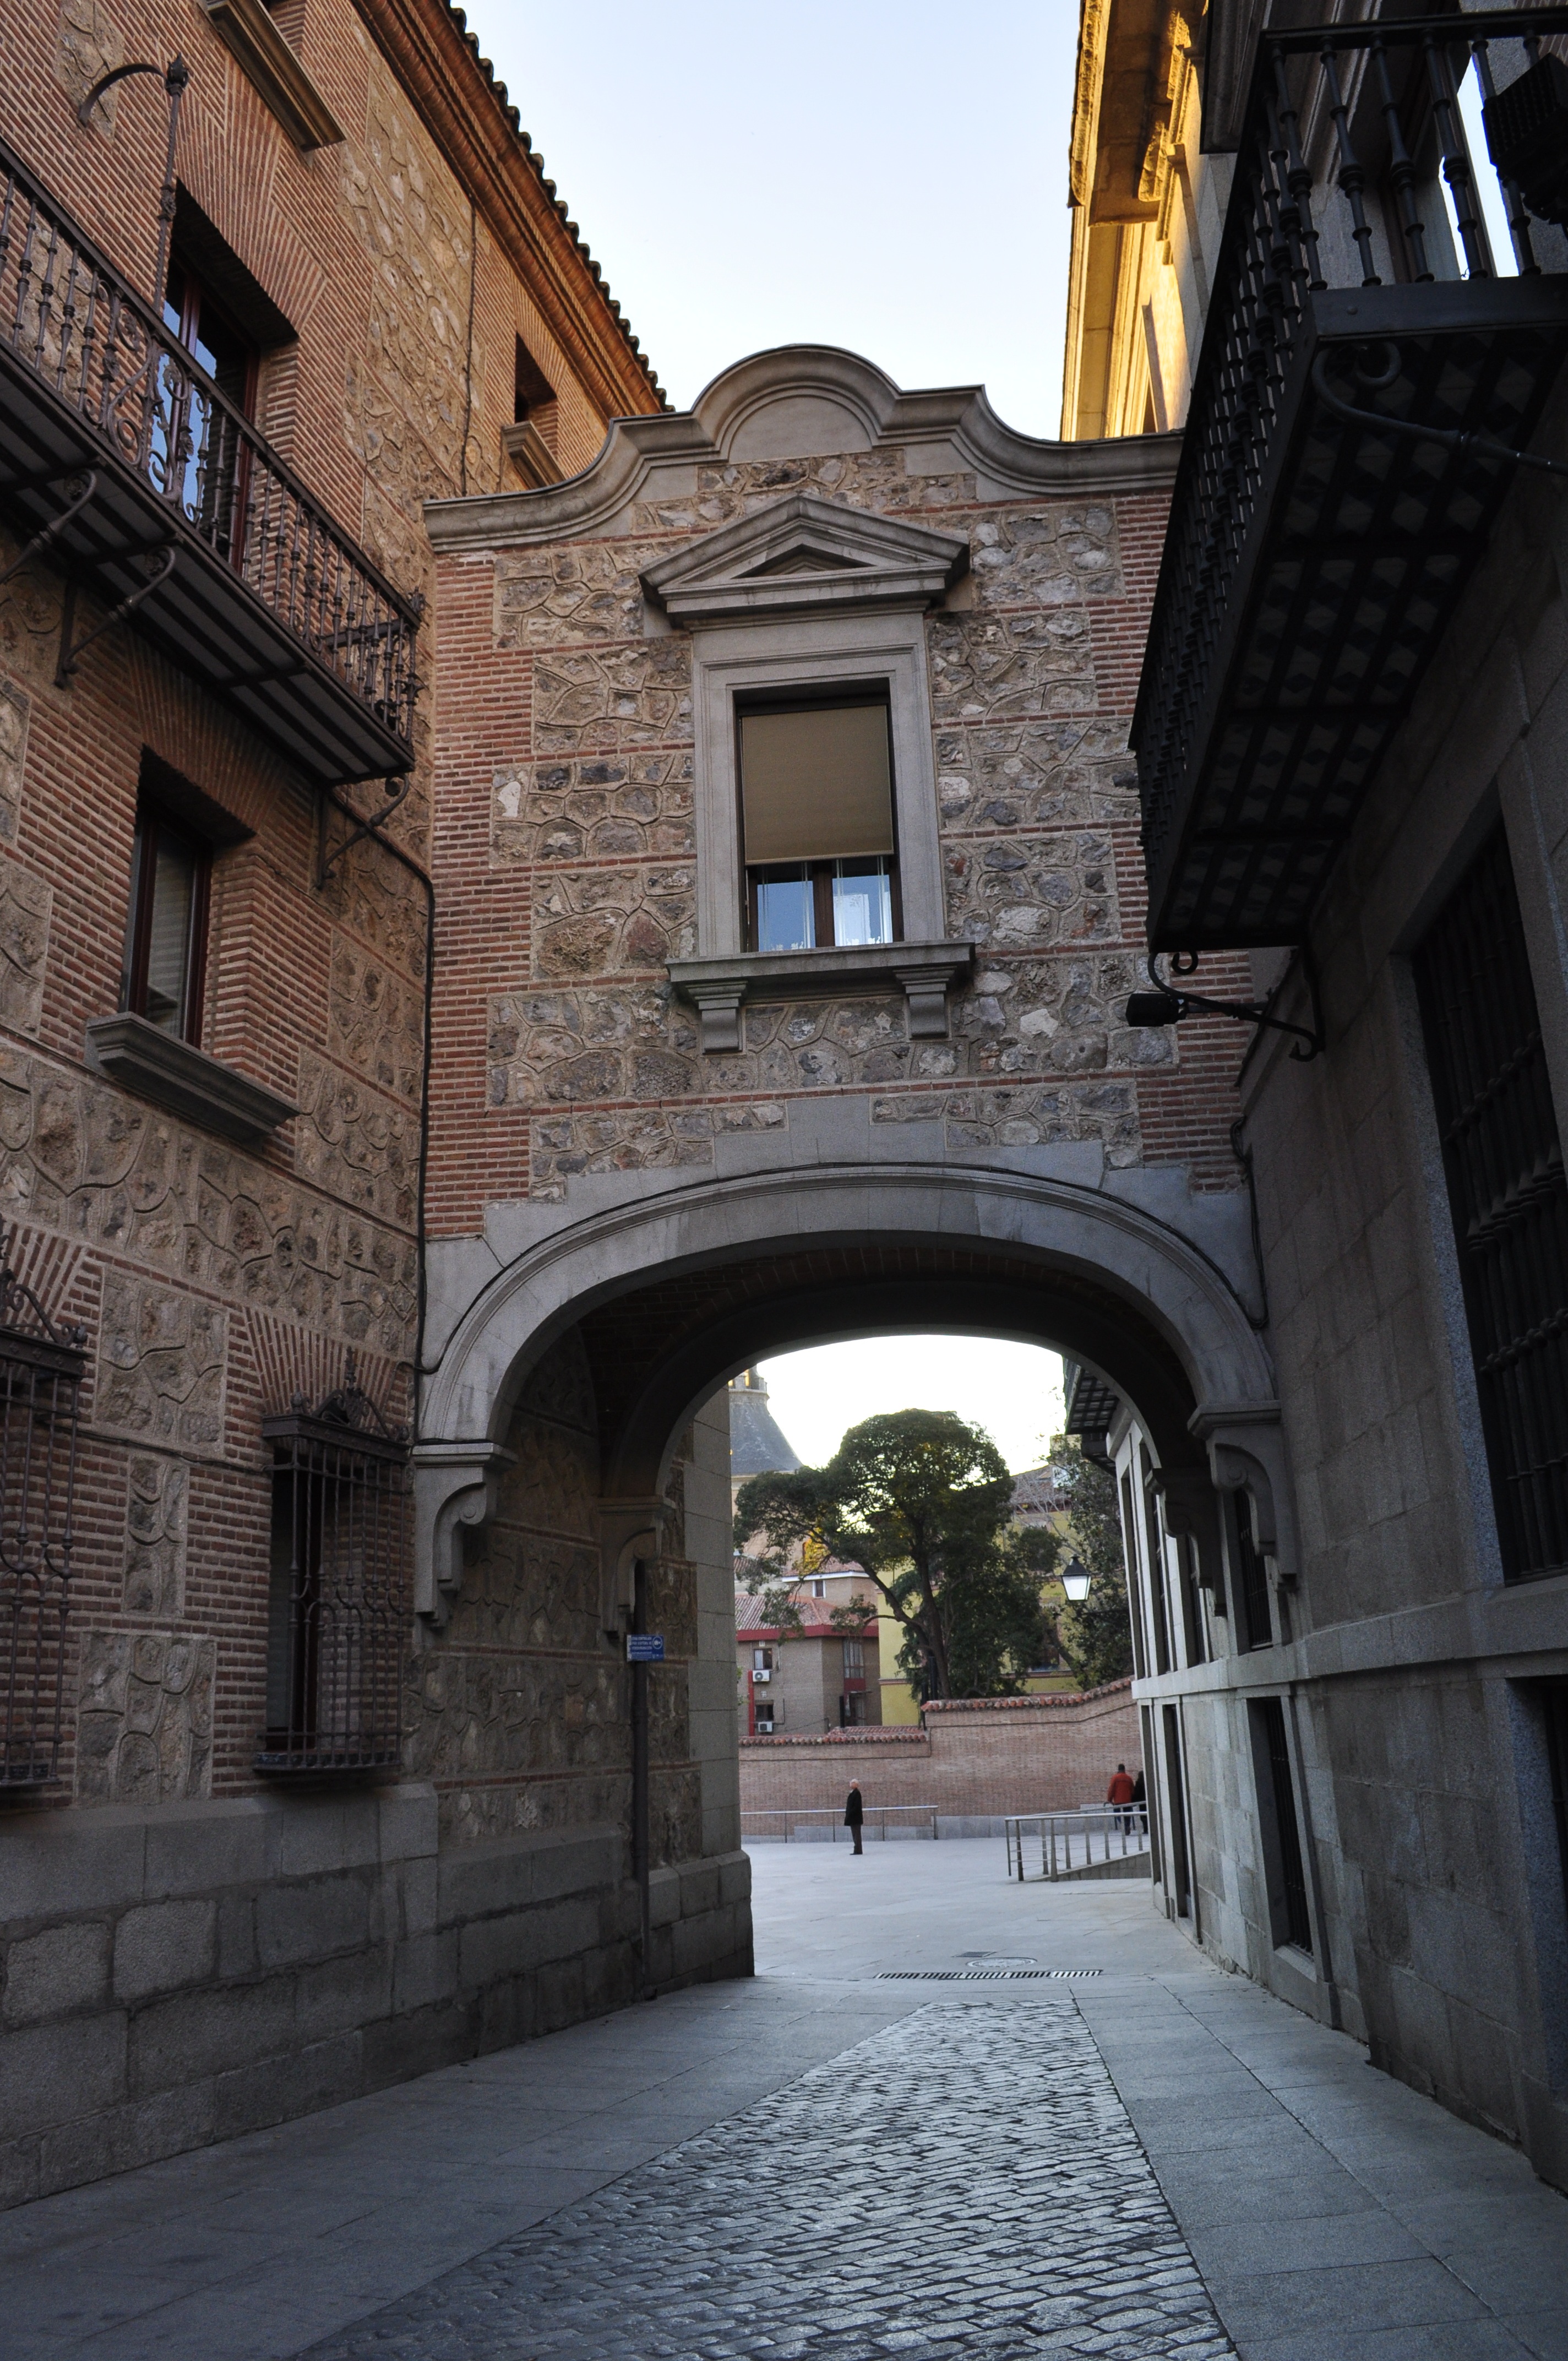
architecture, road, street, house, town, building, alley, city, downtown, arch, facade, historic building, courtyard, infrastructure, passage, estate, neighbourhood, urban area, ancient history, human settlement